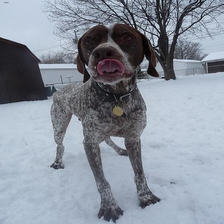
Species: dog
Breed: german shorthaired